Pirin Macedonia

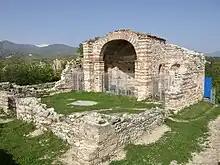
Saint Nicholas Church, in Melnik (12th century)

The main religion in the region of Pirin Macedonia is Christianity, with majority of population belonging to the Bulgarian Orthodox Church. During the early centuries of Christianity this region belonged to the ancient Roman province of Macedonia, and later it was under the jurisdiction of the Archbishopric of Ohrid, up to the 1767. During the period of Ottoman rule, a partial islamization was also recorded. In the middle of the 19th century a Bulgarian national revival was initiated, and the newly created Bulgarian Exarchate also included the region of Pirin Macedonia.